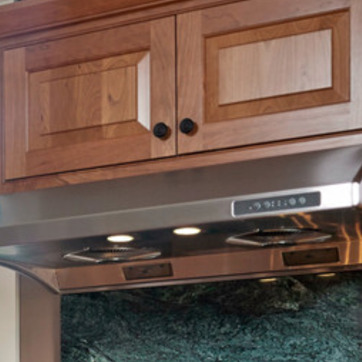
Material: metal